Beverly Hills Weekly

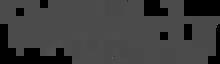

Beverly Hills Weekly is the free weekly tabloid-sized newspaper serving Beverly Hills, CA. It was founded on October 7, 1999 by Publisher Josh E. Gross, a Beverly Hills native who is the son of the late television writer Jack Gross Jr., and the grandson of the late KFMB-TV founder Jack O. Gross, which was the first television station in San Diego. The paper has been described as the "go-to publication for reporting on school information, birth announcements, local government issues and opinions" in Beverly Hills.